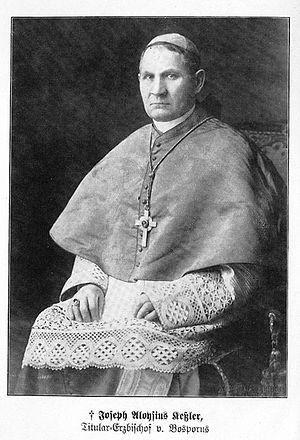
Joseph Aloysius Kessler, né le 12 août 1862 à Louis dans l'Empire russe, et mort le 9 décembre 1933 à Zinnowitz en Allemagne, est un prélat catholique allemand de la Volga, ancien sujet de l'Empire russe, qui fut le dernier archevêque de Tiraspol et avait donc la juridiction sur tous les catholiques de Russie méridionale et de Sibérie.